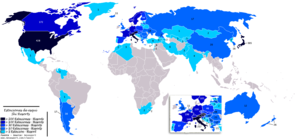
Vintersportssted
Antallet af vintersportssteder i verden efter lande
Et vintersportssted er et feriested for skisport og andre vinteridrætsgrene som for eksempel snowboard. I Europa er et vintersportssted typisk en by eller landsby beliggende i et skiområde – et bjergrigt område med skispor og servicering såsom hoteller eller anden indkvartering, restauranter, udlejning af udstyr og et system bestående af skilifte. I Nordamerika er det mere almindeligt, at vintersportssteder ligger et godt stykke fra nærmeste bymæssige bebyggelse, og begrebet skiområde benyttes som regel om et endeligt rejsemål, ofte bygget til formålet og selvdrevet, hvor skisport er hovedaktiviteten.